Krivolak Military Training Center

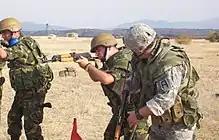
U.S. and Macedonian soldiers in a joint exercise in Krivolak.

The Krivolak Military Training Center is a regional military training center of the Macedonian army, located near the town of Negotino in central North Macedonia. Its surface is 22.546 hectares and is known as one of the biggest military centers in Southeast Europe. It was officially opened in 1970 and was used by the Yugoslav People's Army.